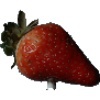
Label: Strawberry 1